Mission 66

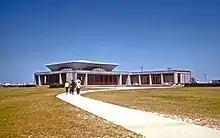
Wright Brothers National Memorial visitor center, shortly after completion

In early parks, visitor orientation facilities were built on a relatively small scale, often in the form of "trailside museums" for visitor edification. With the development of the visitor center concept, the visitor center was to be the main point of contact between the Park Service and visitors, providing orientation, education, toilets, concessions, public safety and administrative services in one location. As a new feature, visitor centers had to be built quickly and in quantity. The National Park Service Rustic style that had previously been popular was suitable for the 1930s, when cheap and plentiful Civilian Conservation Corps labor was available, but was not practical on a large scale in a time of full employment. Managers such as Thomas Chalmers Vint, the Park Service director of design and construction, made a conscious decision to employ a more streamlined modern style of design for Mission 66 facilities. The simpler, cleaner design philosophy was faster and less expensive to implement, and this design aesthetic fit with the idea of a "new era" in park services.